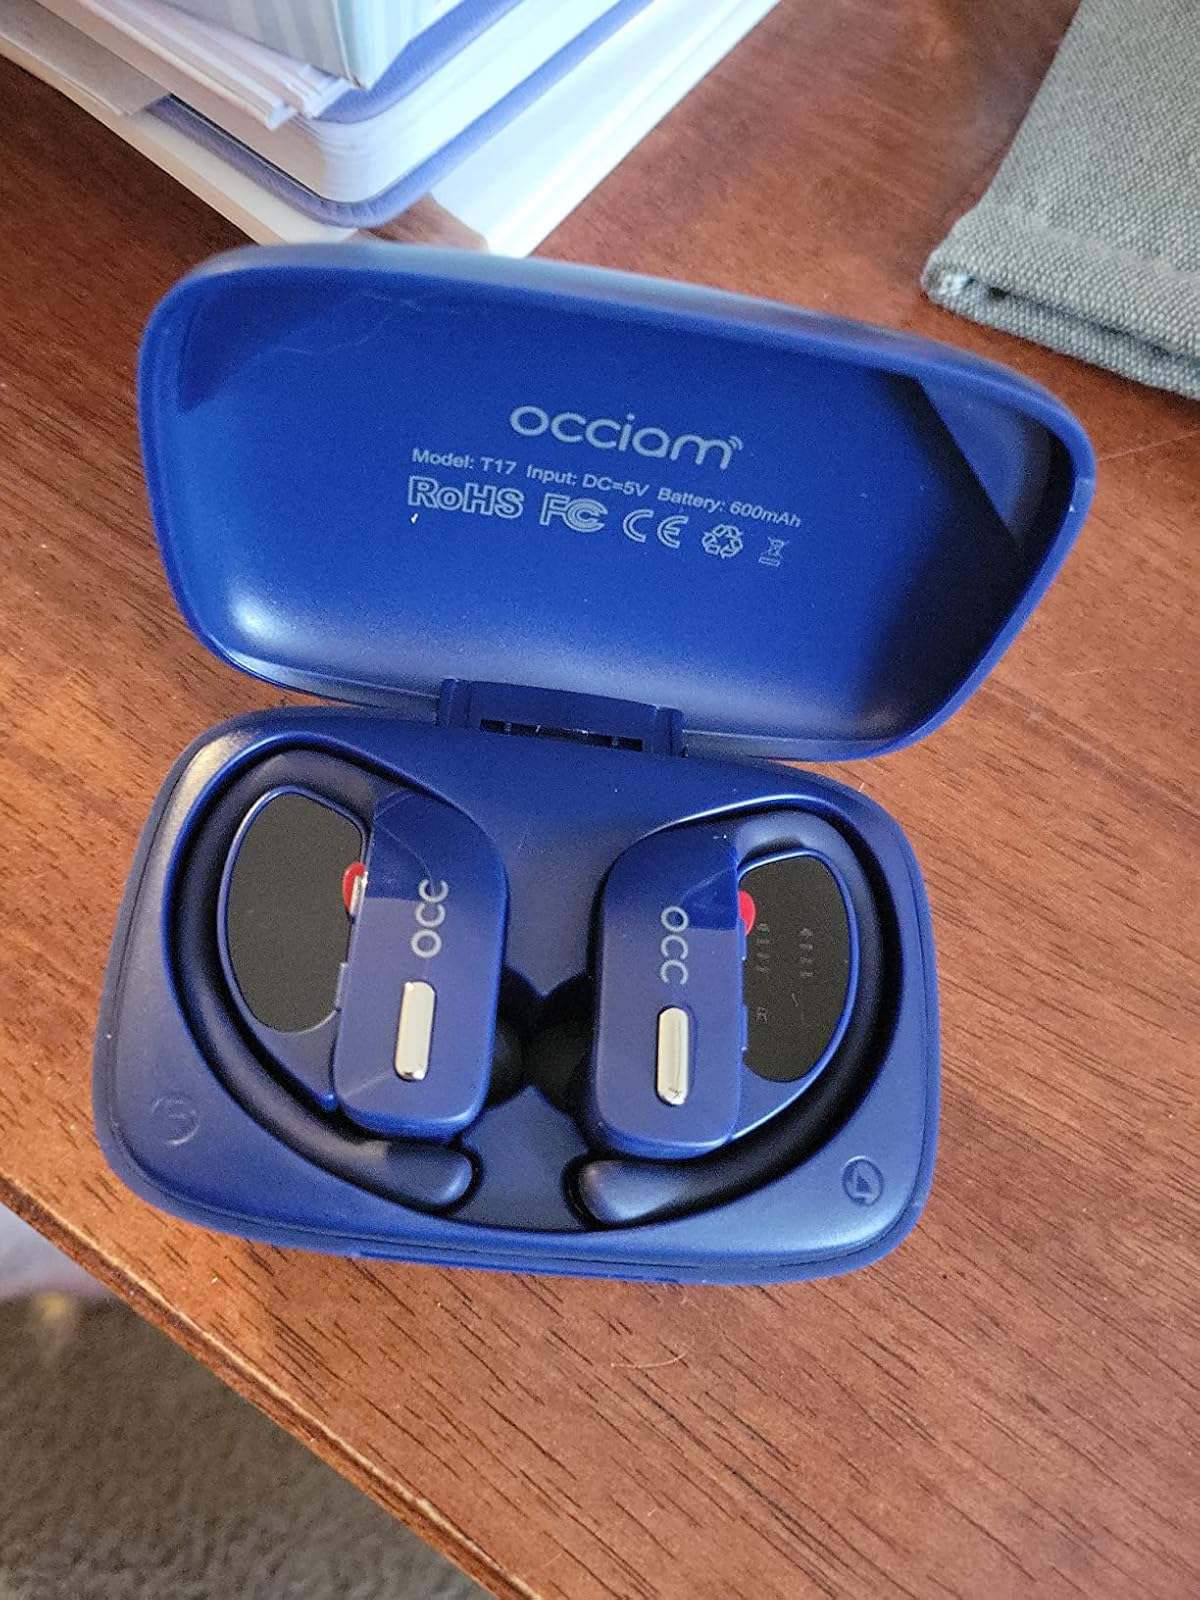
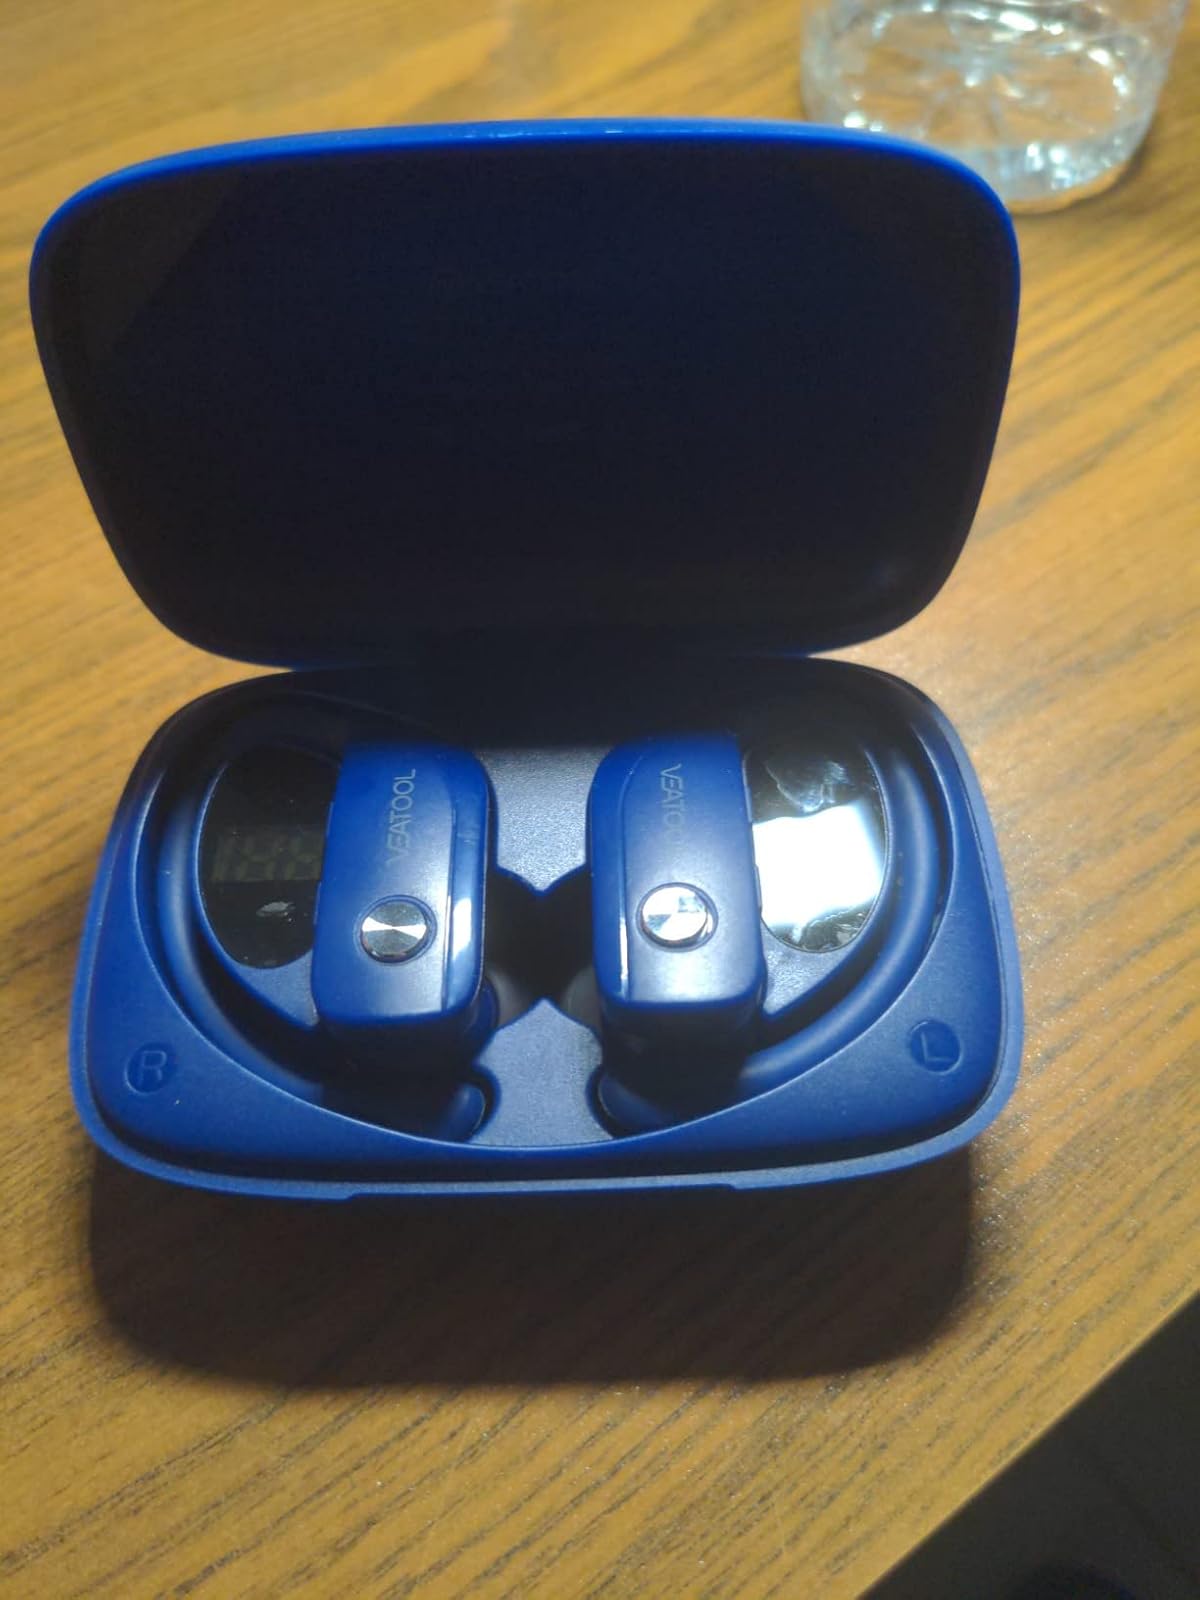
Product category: earbuds
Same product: no